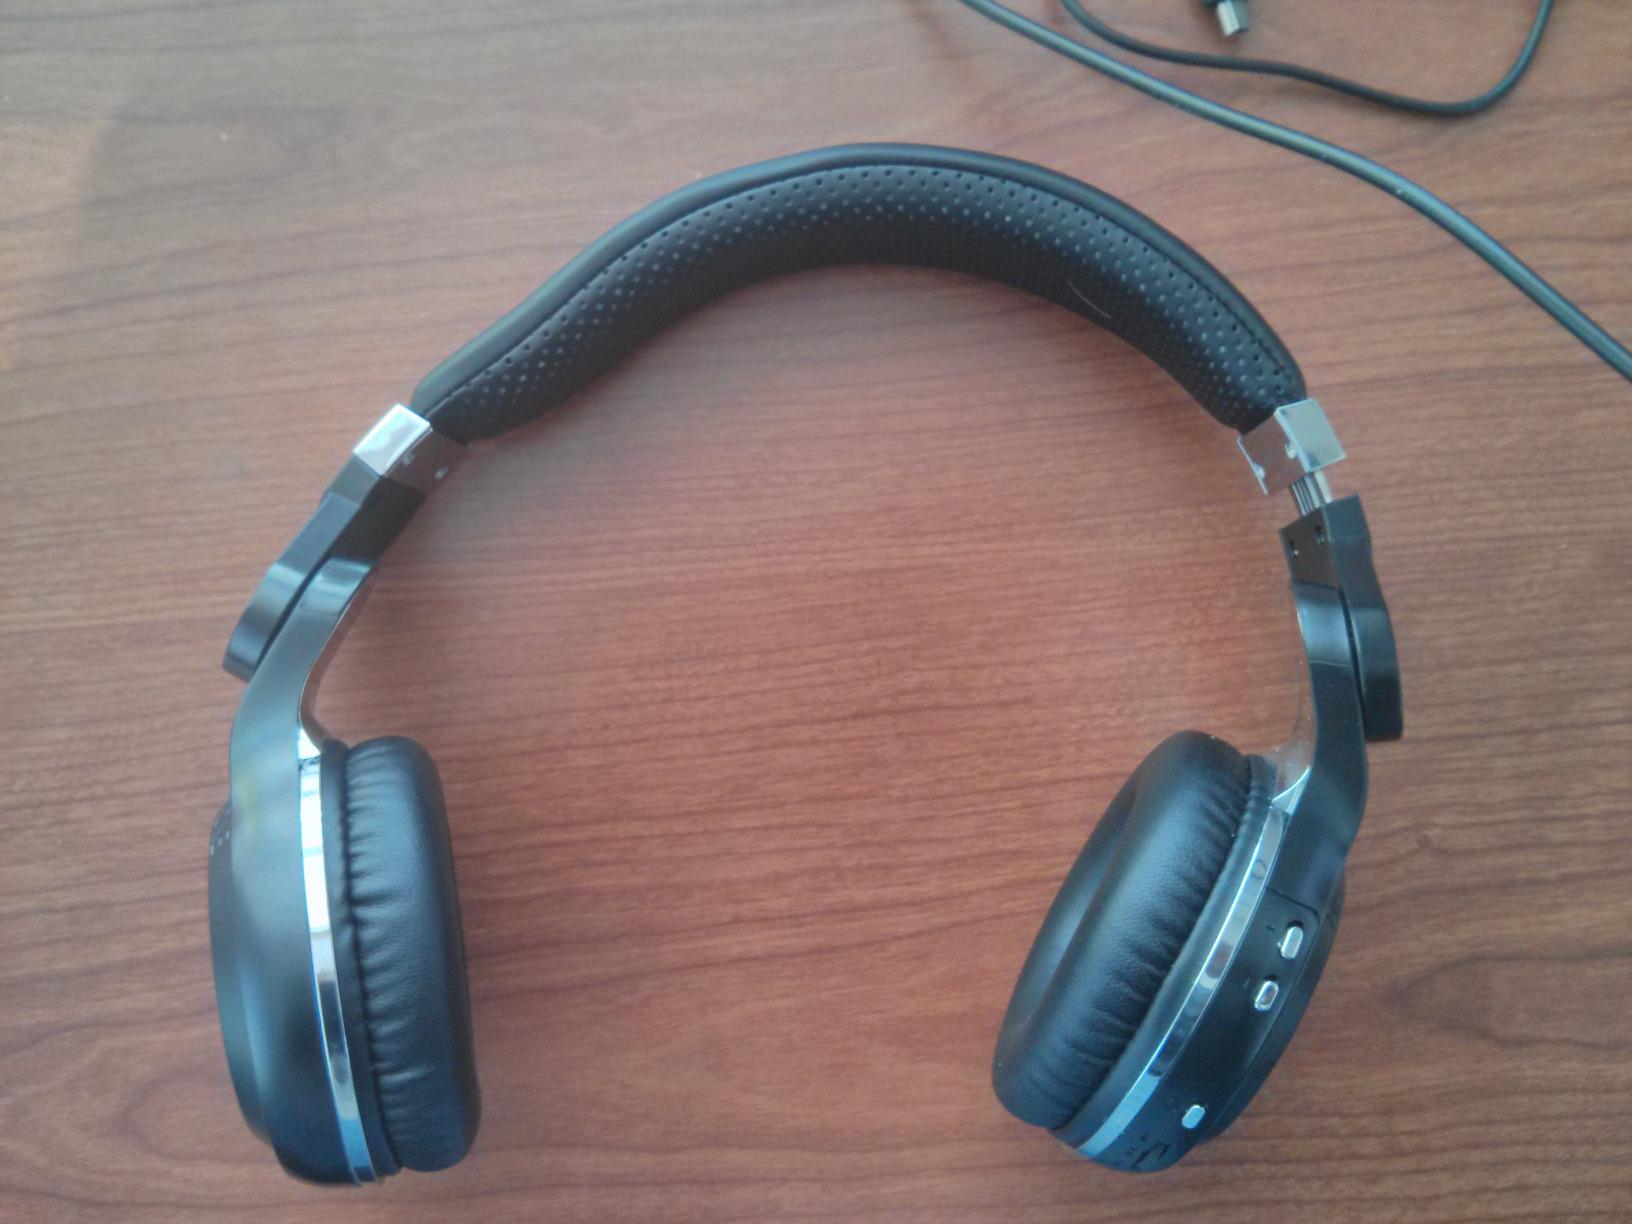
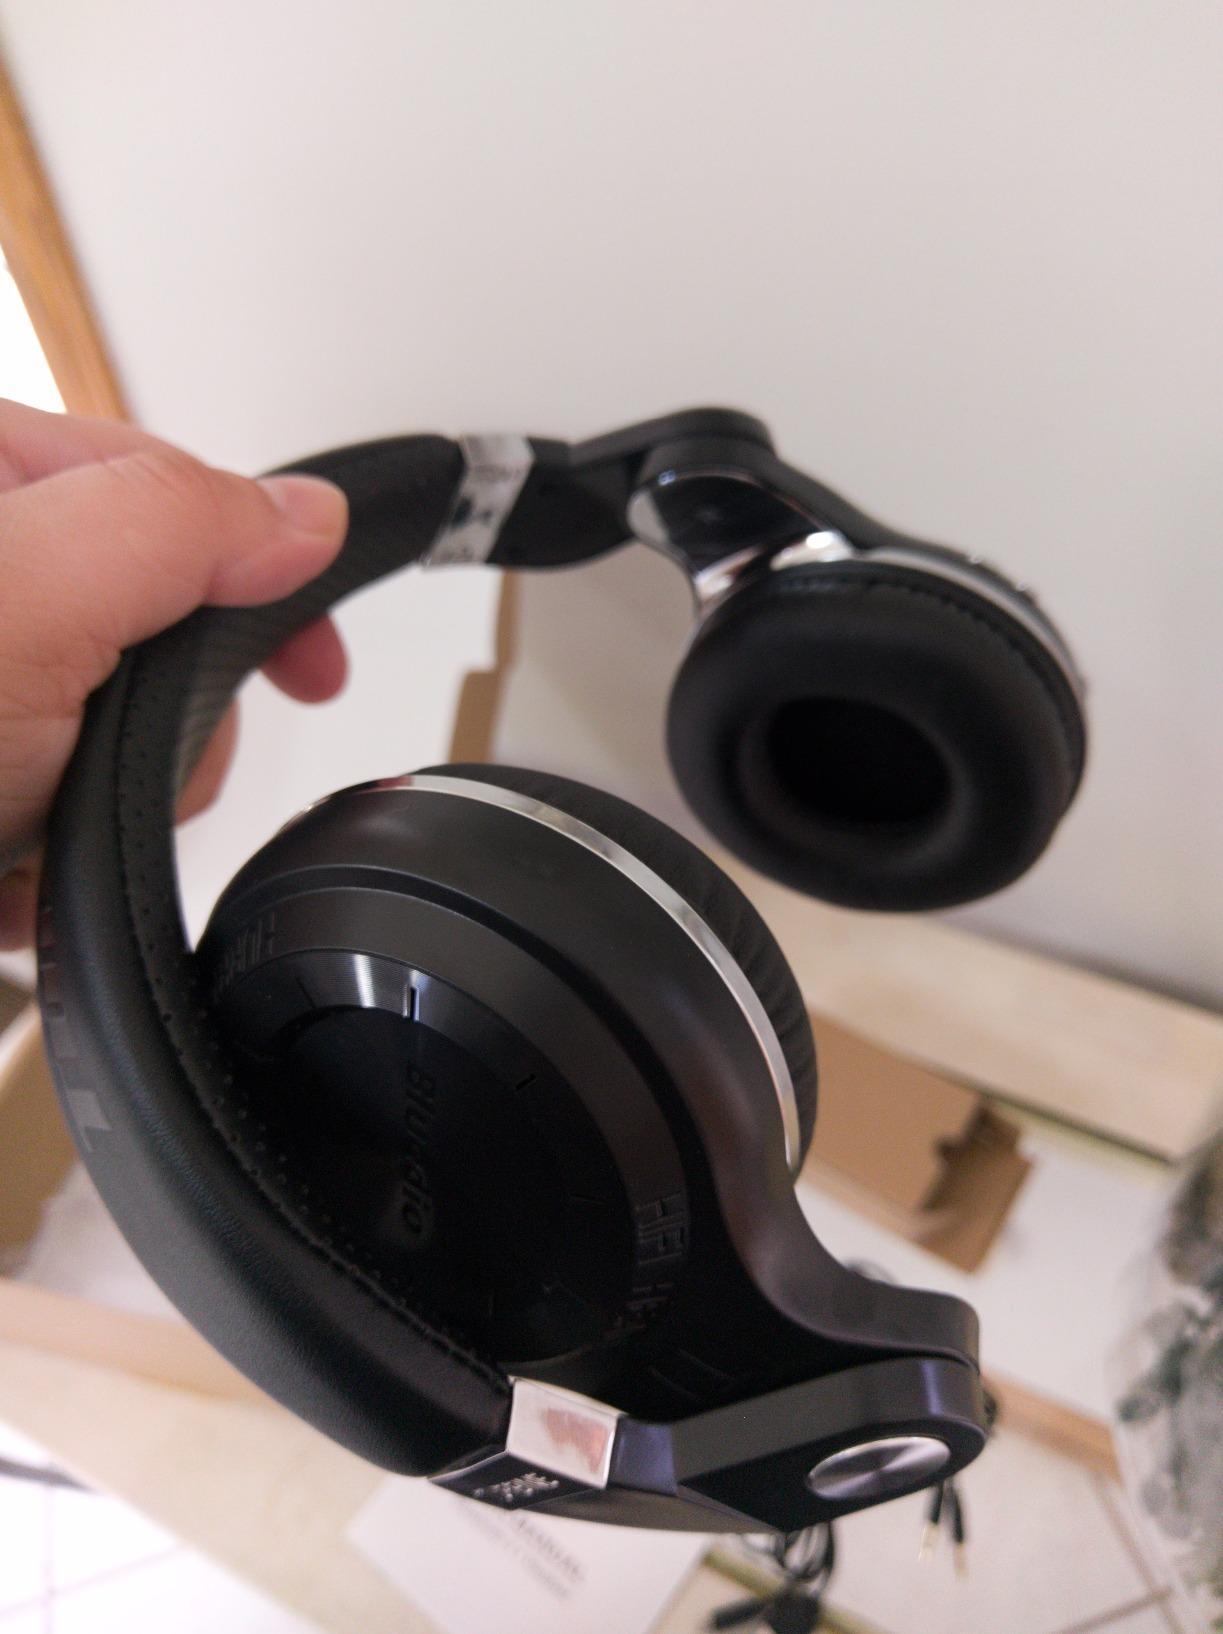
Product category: headphones
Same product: yes